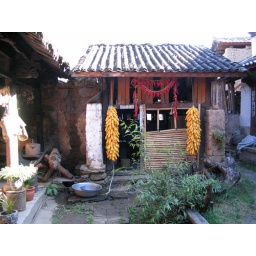
courtyard and kitchen of house near Lijiang